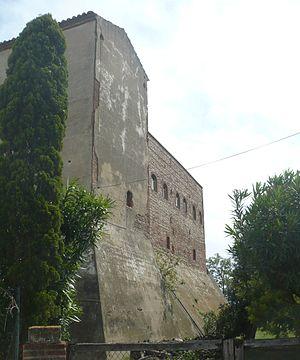
Vue d'ensemble de la façade nord-ouest du château de Corneilla-del-Vercol
Corneilla-del-Vercol est une commune française située dans le département des Pyrénées-Orientales, en région Occitanie.